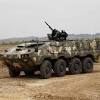
Label: BTR